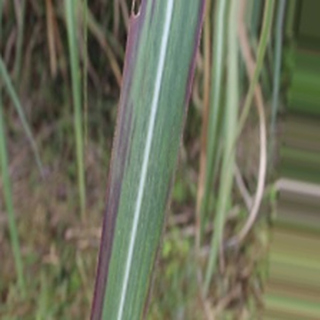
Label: sugarcane_bacterial_blight